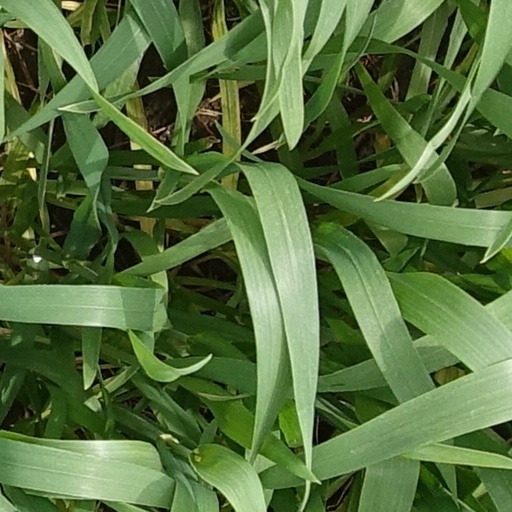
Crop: wheat